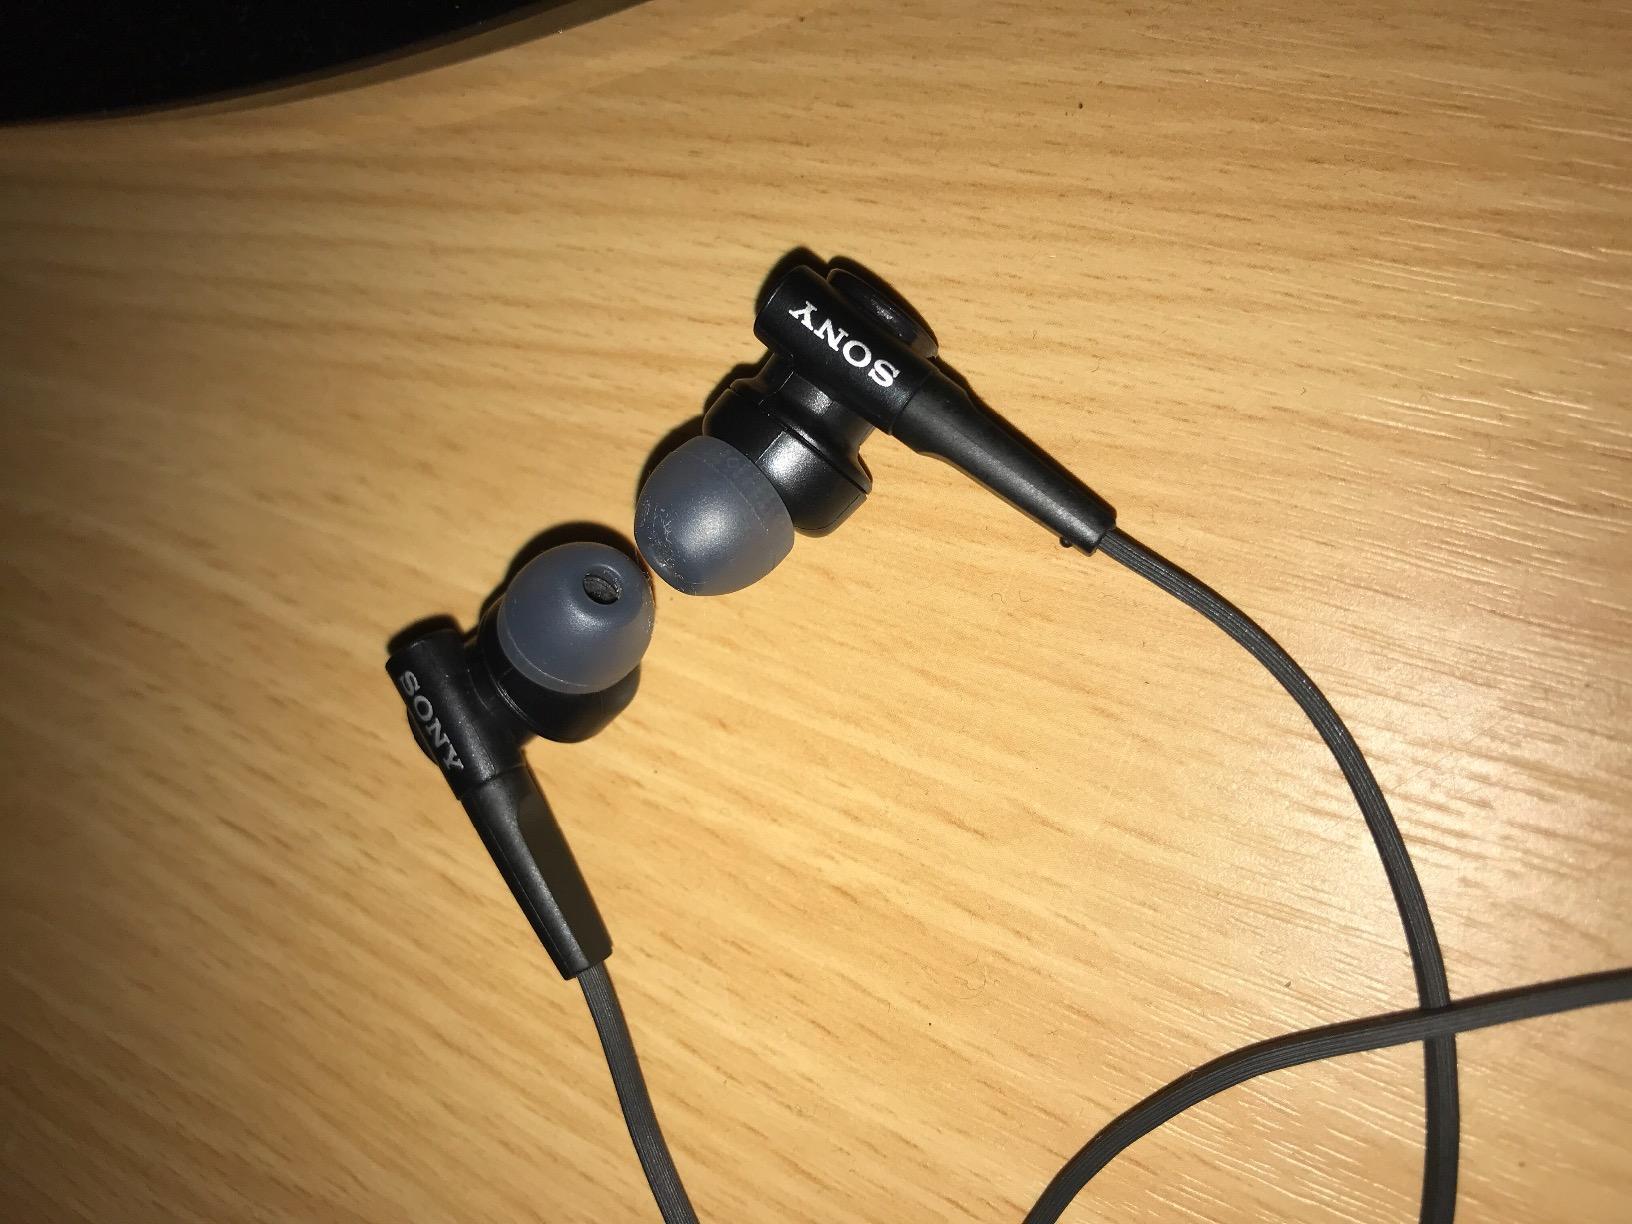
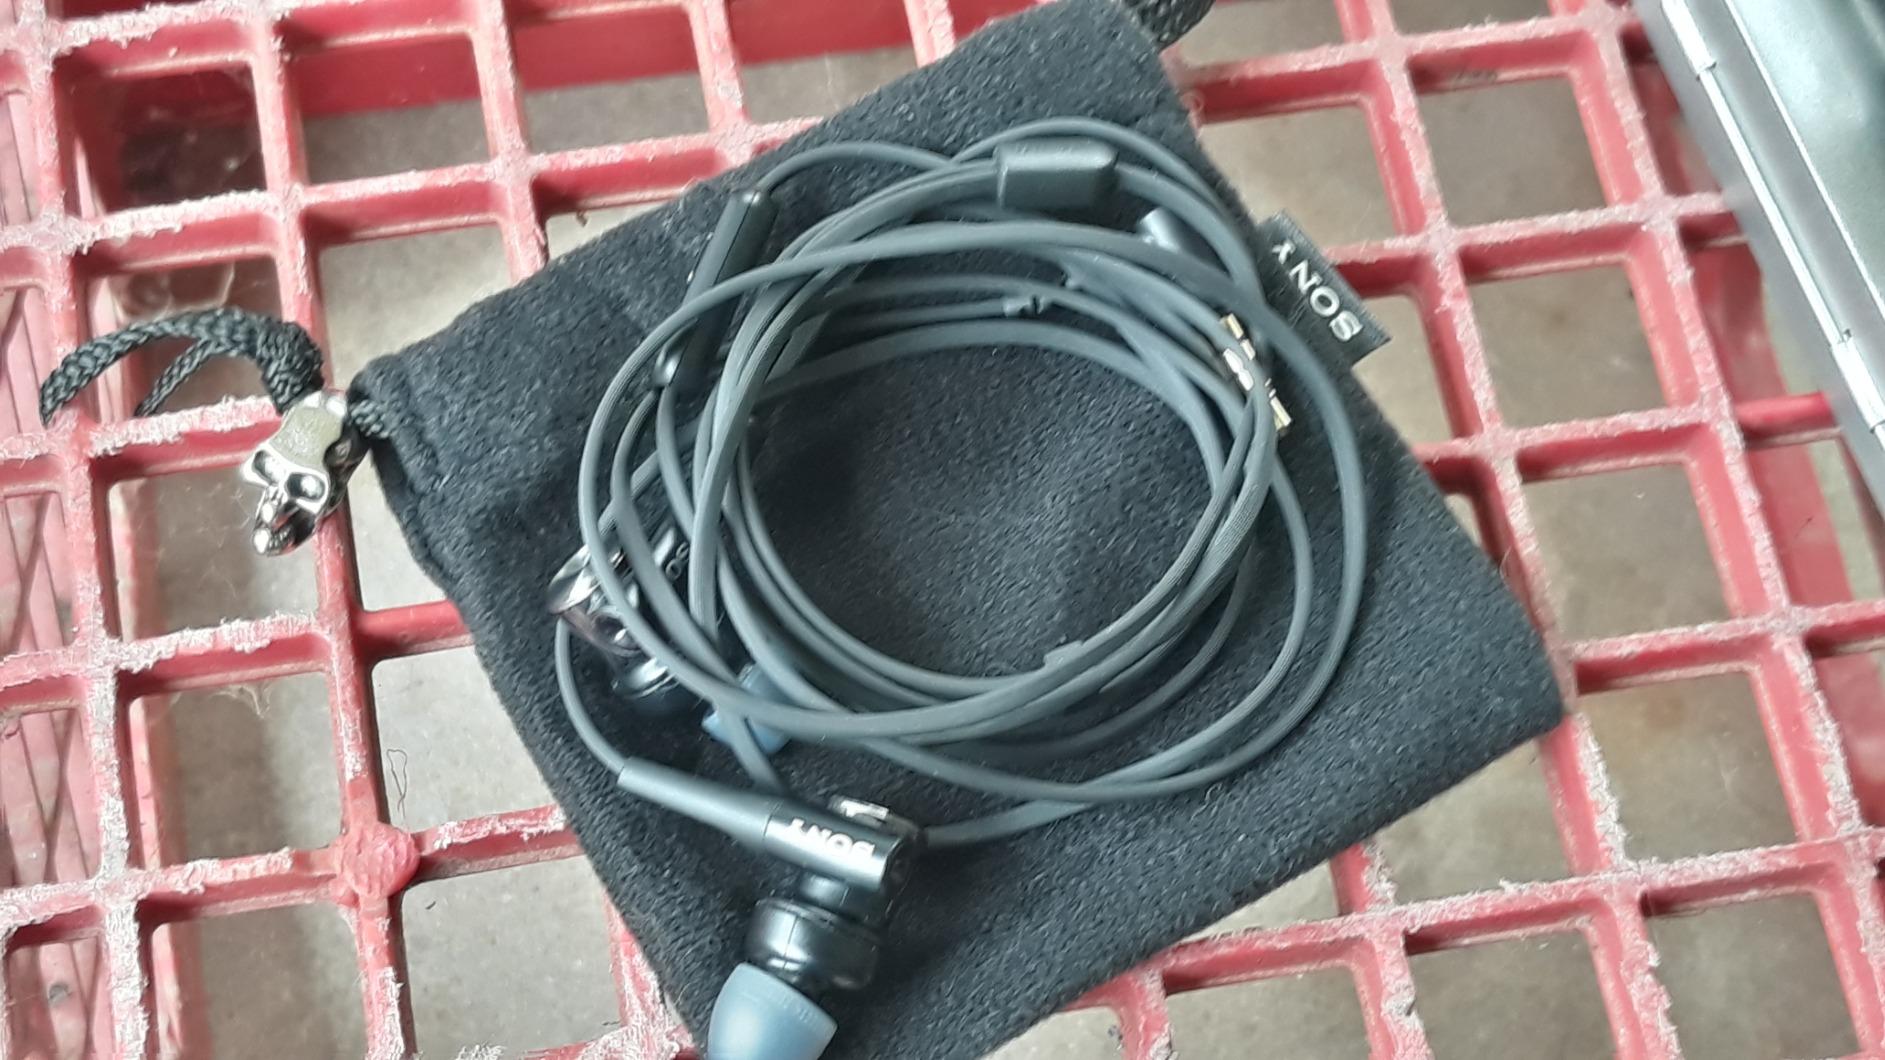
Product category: headphones
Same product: yes